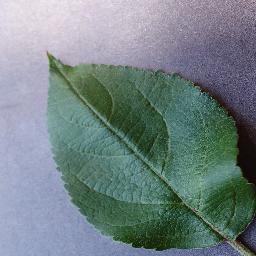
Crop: apple
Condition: healthy